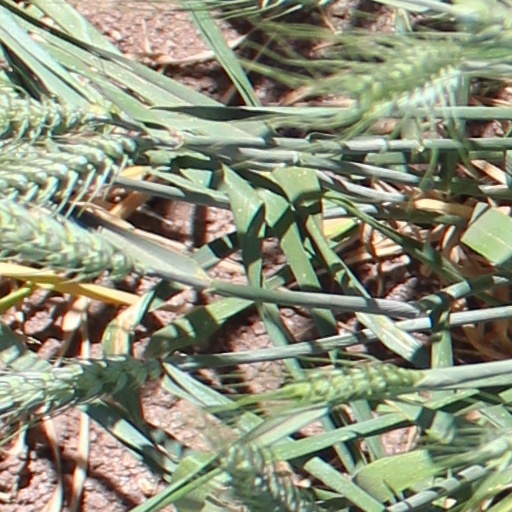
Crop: wheat